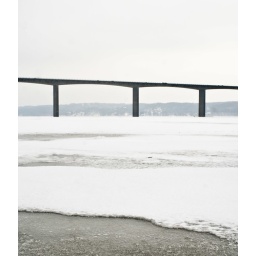
oven vandet, under broen / above the water, under the bridge